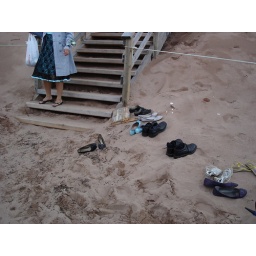
A beach wedding means sand in our boots!